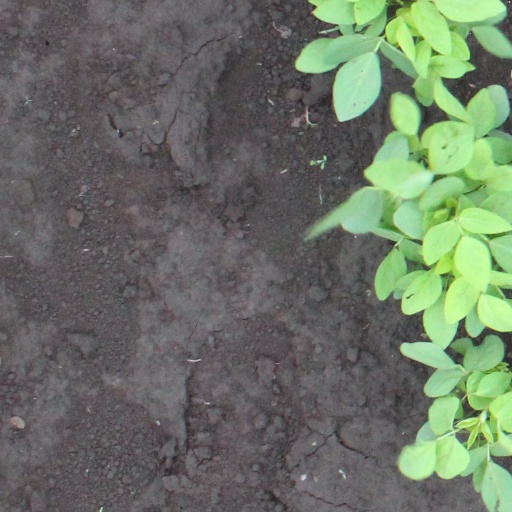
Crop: soybean